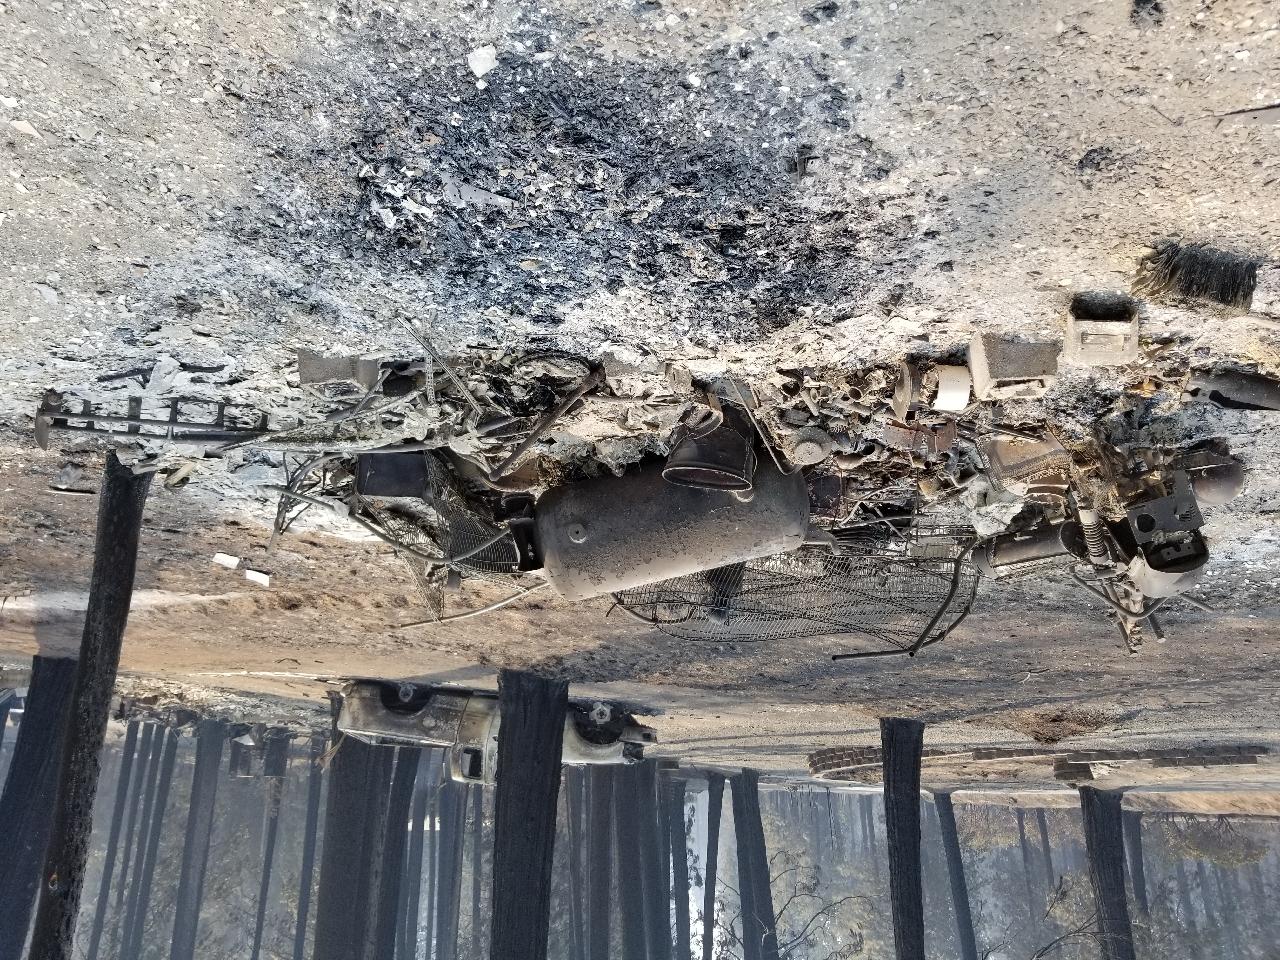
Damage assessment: destroyed